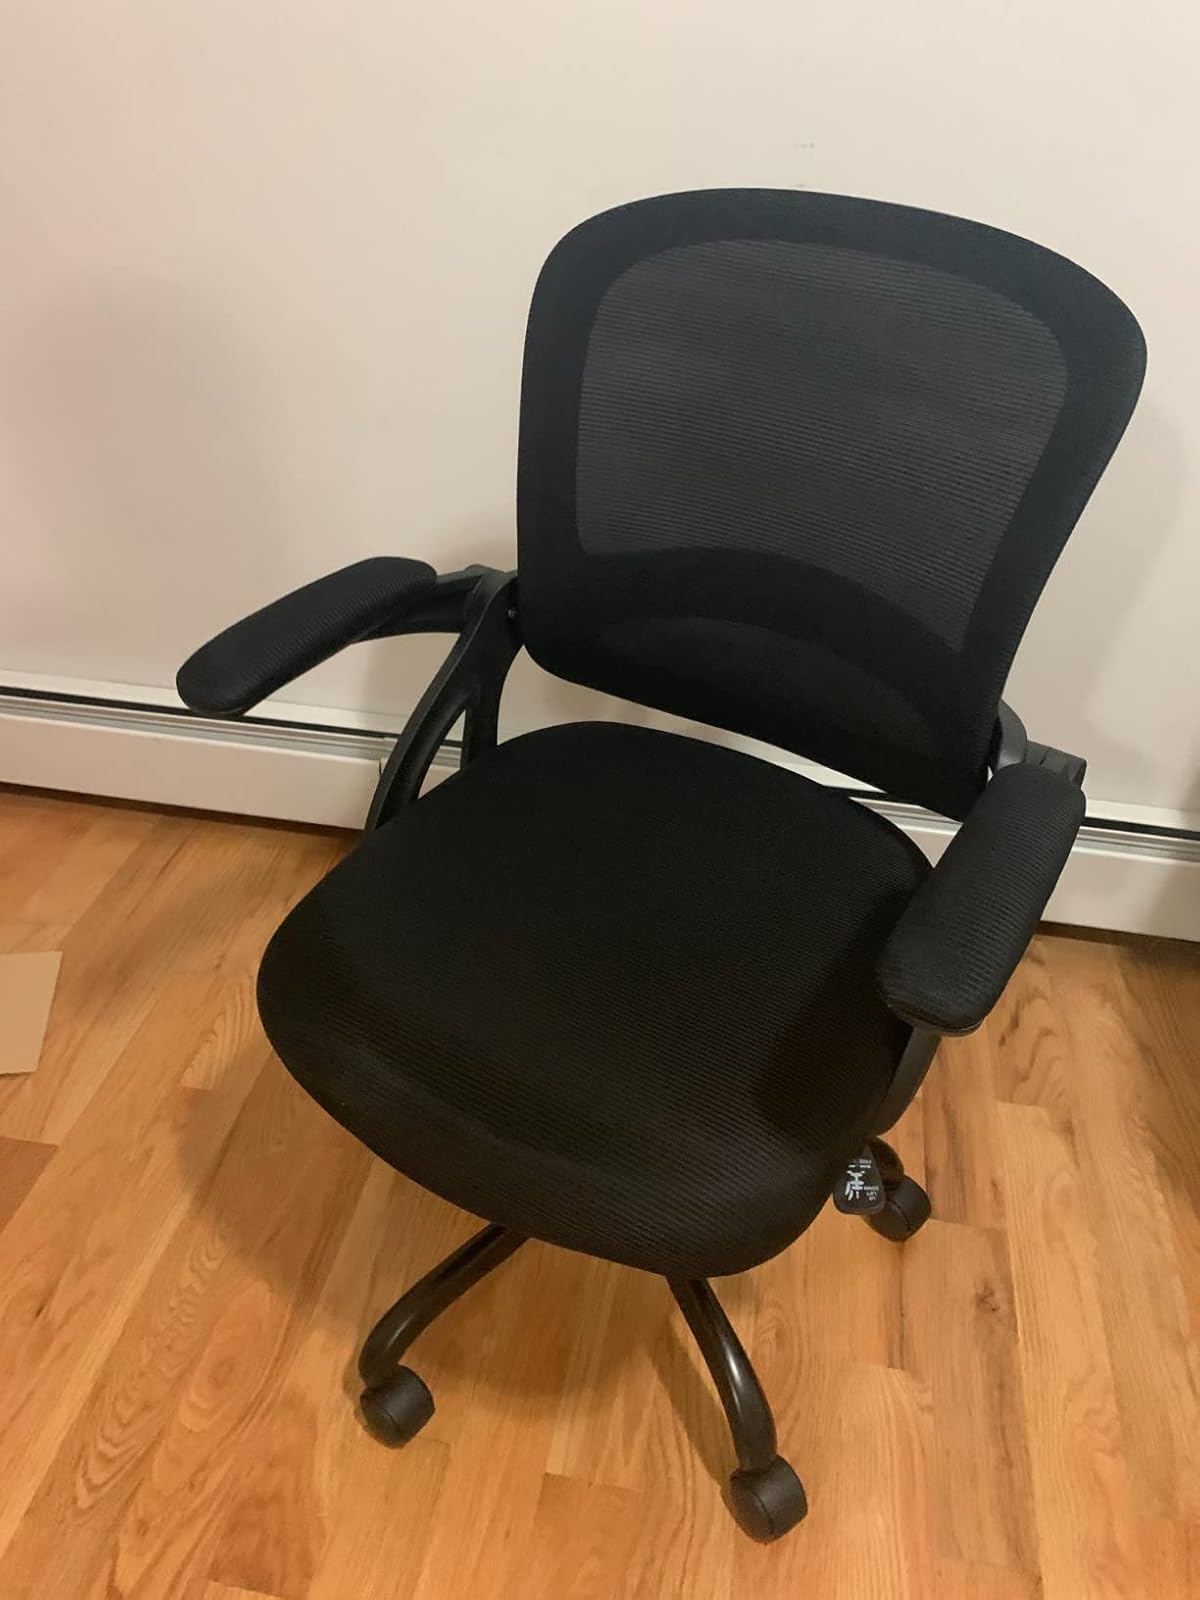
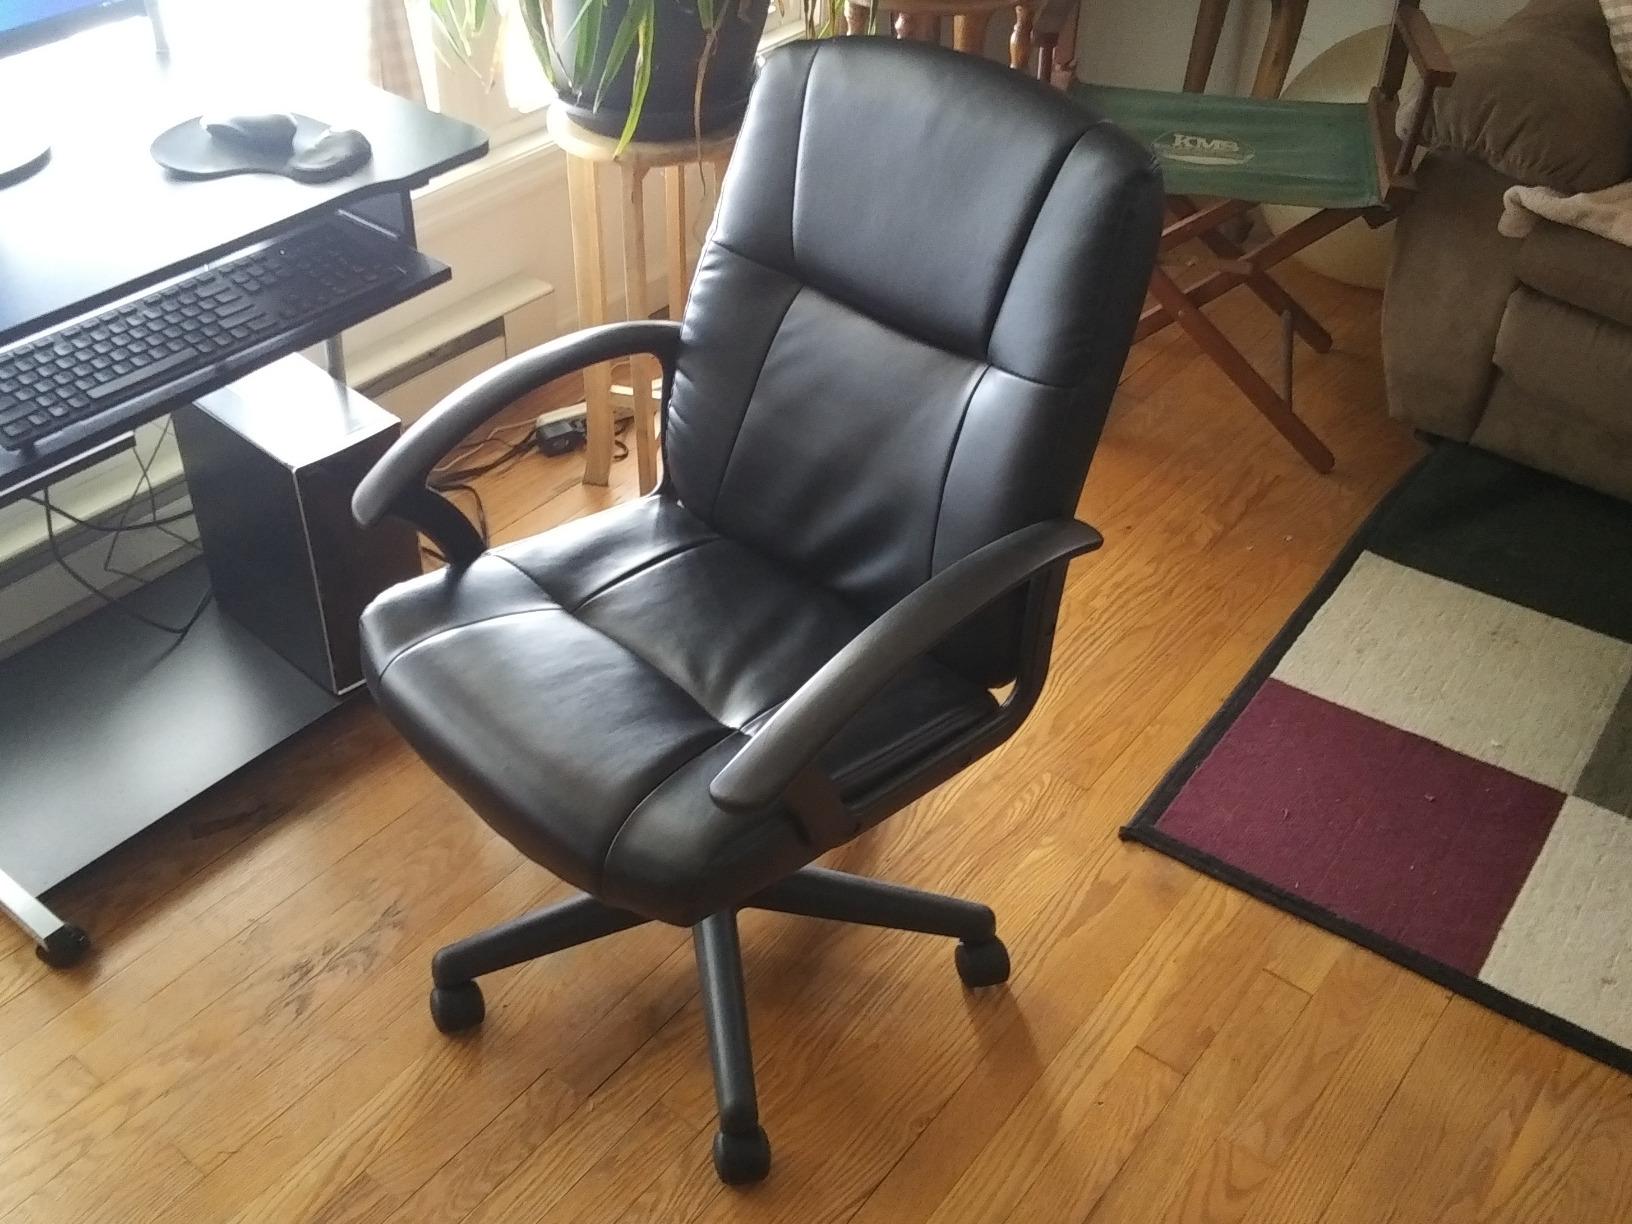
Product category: items_chair
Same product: no